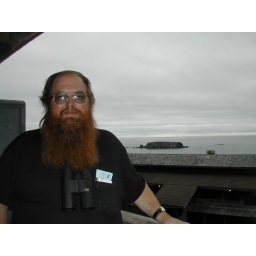
On the balcony of our room at Cliffs of Otter Inn on Oregon coast in June 2003.